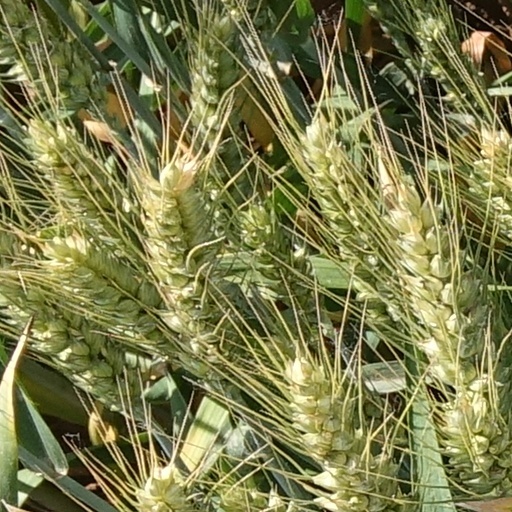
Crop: wheat